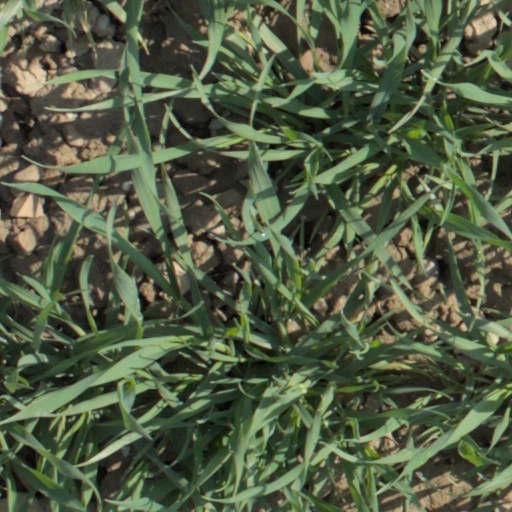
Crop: wheat